Tessellated pavement

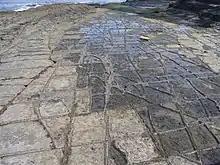
A tessellated pavement at Eaglehawk Neck, Tasmania, where a rock surface has been divided by fractures, producing a set of rectangular blocks

In geology and geomorphology, a tessellated pavement is a relatively flat rock surface that is subdivided into polygons by fractures, frequently systematic joints, within the rock. This type of rock pavement bears this name because it is fractured into polygonal blocks that resemble tiles of a mosaic floor, or "tessellations".